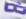
Number: 8